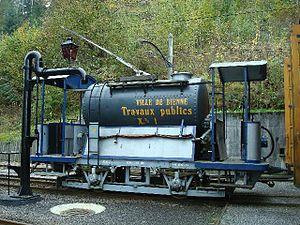
Arroseuse Xe 2/2 acheté de l'office de l'urbanisme de la Ville de Bienne, exploité par l'ancien Tramway de Bienne (TrB), aujourd'hui Transports publics biennois (VB), sur le terrain du Chemin de fer-musée Blonay-Chamby (BC) à Chamby-Musée (Chaulin), Suisse.